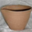
Label: bowl